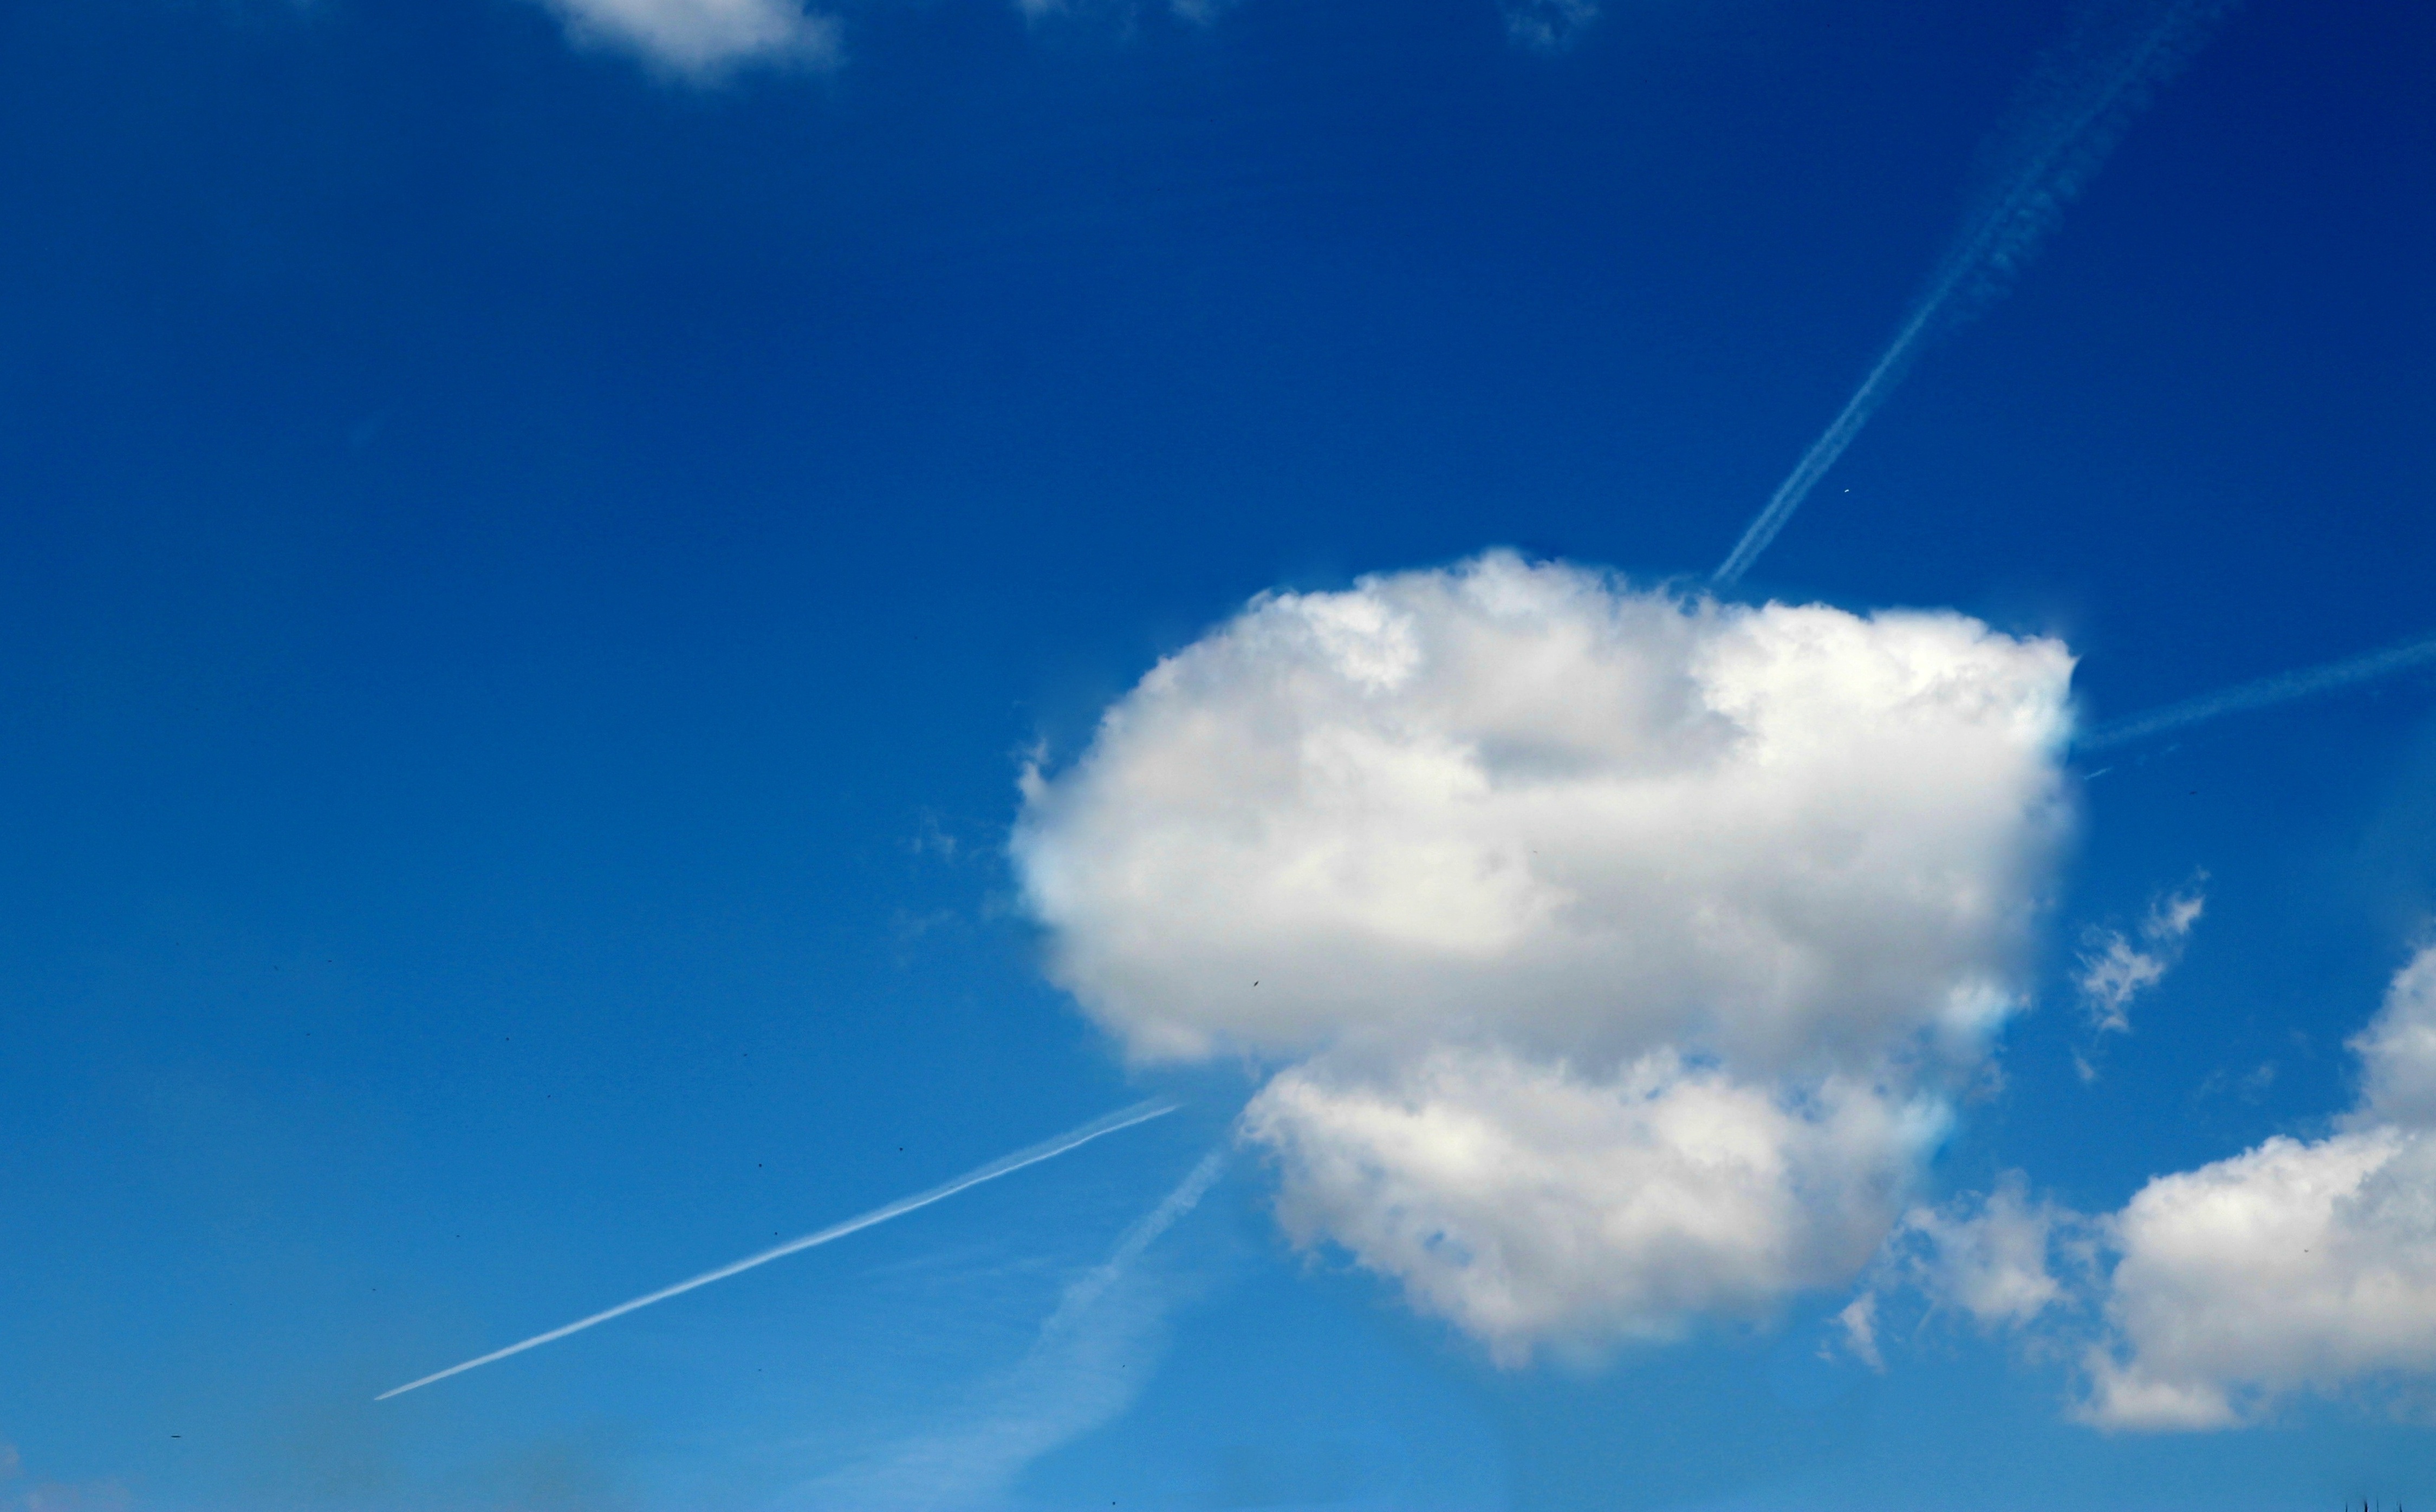
horizon, cloud, sky, white, sunlight, wind, atmosphere, daytime, heart, line, fluffy, cumulus, blue, form, meteorological phenomenon, atmosphere of earth